Peterborough transmitting station

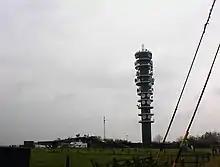
Original steel lattice mast collapsed, showing contact with building at the base.

A guyed high-steel lattice mast, belonging to Arqiva, is used primarily for FM broadcasting but carries many other services.